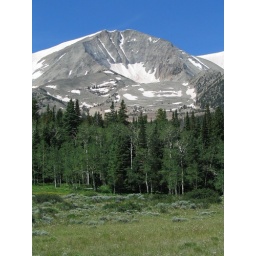
My family and I hiked to the base of Mt. Sopris, the mountain that looms over my hometown.